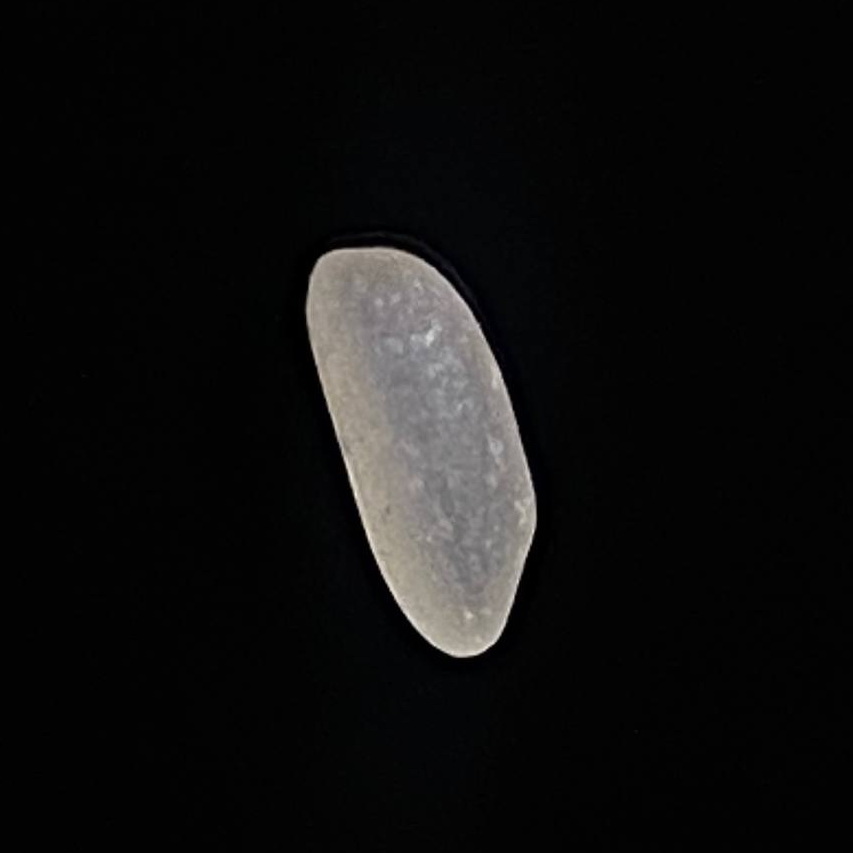
Rice variety: Paijam